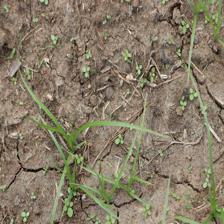
Label: Grass